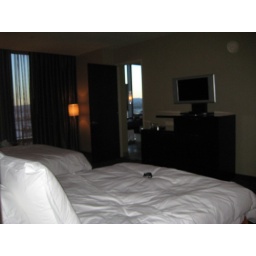
my hot pink bachelorette suite in the fantasy tower @ palms, las vegas.